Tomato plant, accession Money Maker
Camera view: horizontal (90 deg, fisheye); turntable rotation: 30 degrees
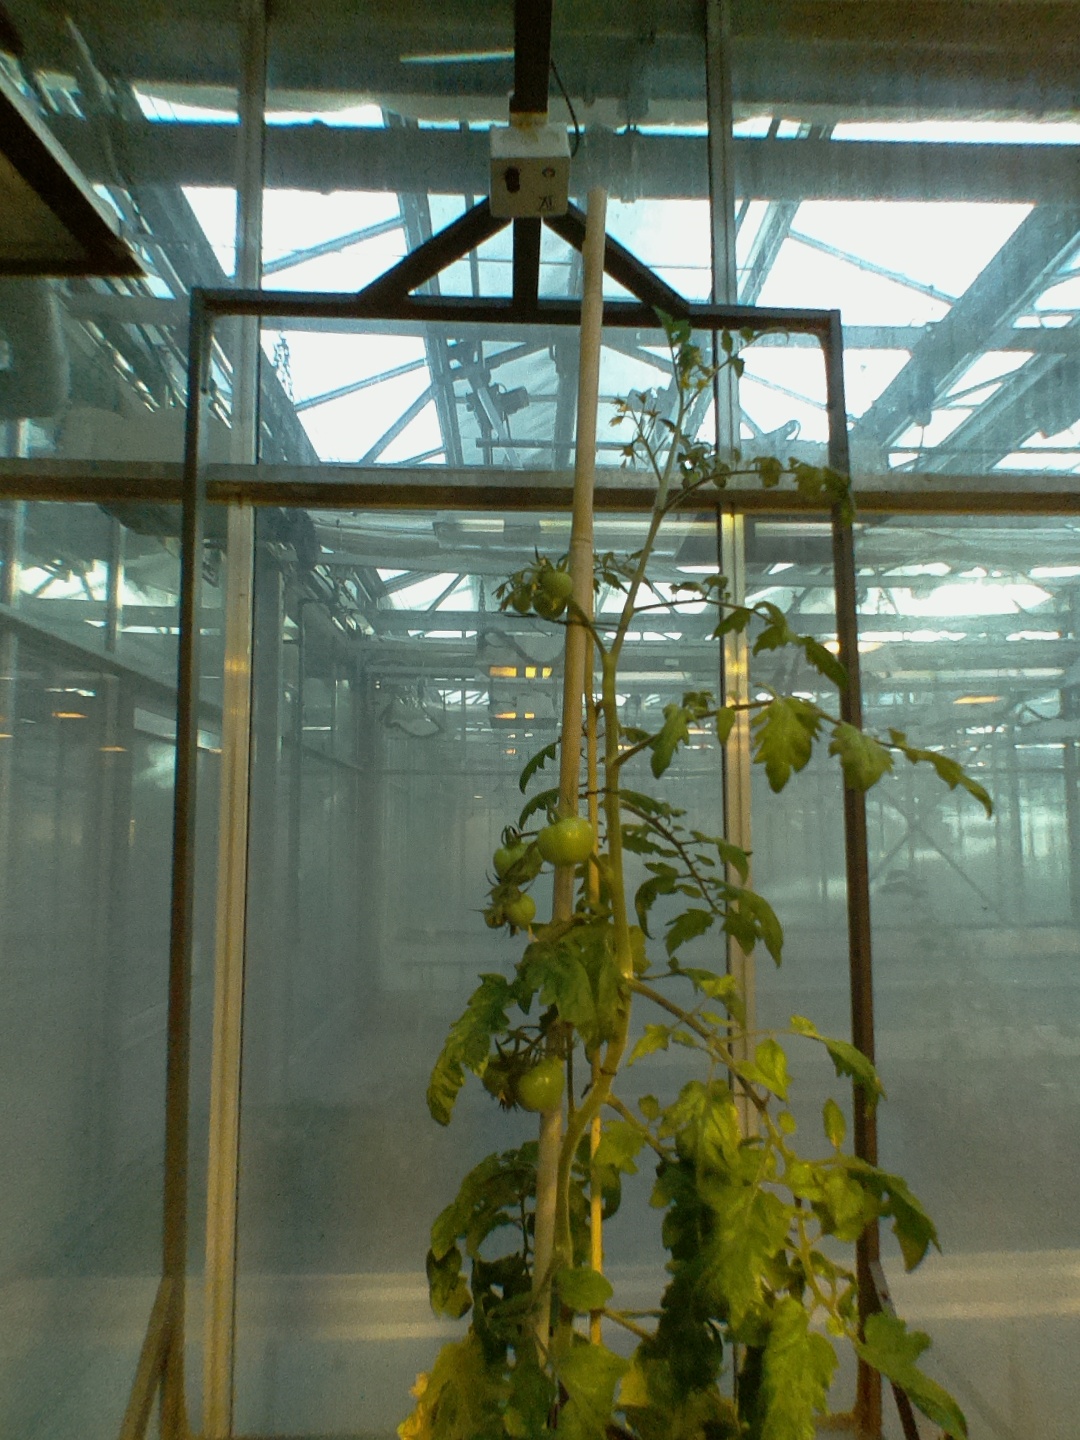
BBCH growth stage 74: 40%-50% of final fruit size